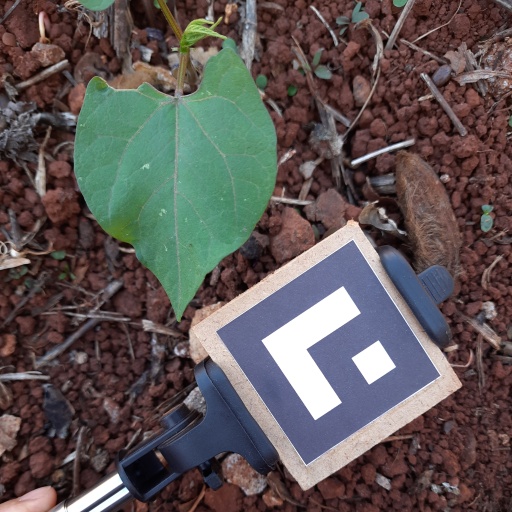
Observations: wavy surface, eating holes in the edge, under shade